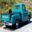
Label: pickup_truck